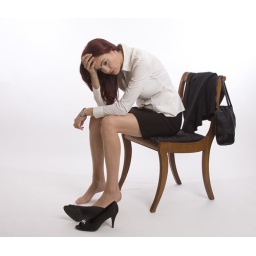
Woman in business suit sitting on a chair looking exhausted